Weston Fulton

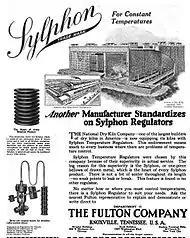
Fulton Company ad, c. 1921

Using U.T.'s laboratories, Fulton conducted numerous weather experiments. While studying the effects of lightning on the atmosphere, Fulton designed a seamless metal container that could trap vapor while allowing for its expansion and contraction as the pressure changed. He called this new container the "sylphon," after the sylphs of Western mythology.